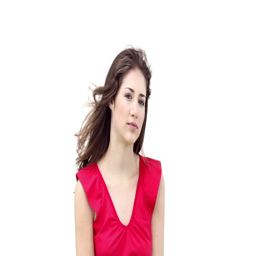
woman greeting somebody as the wind blows through her hair against a white background